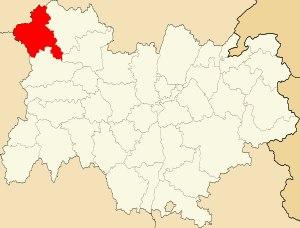
L'arrondissement de Montluçon est une division administrative française, située dans le département de l'Allier et la région Auvergne-Rhône-Alpes.